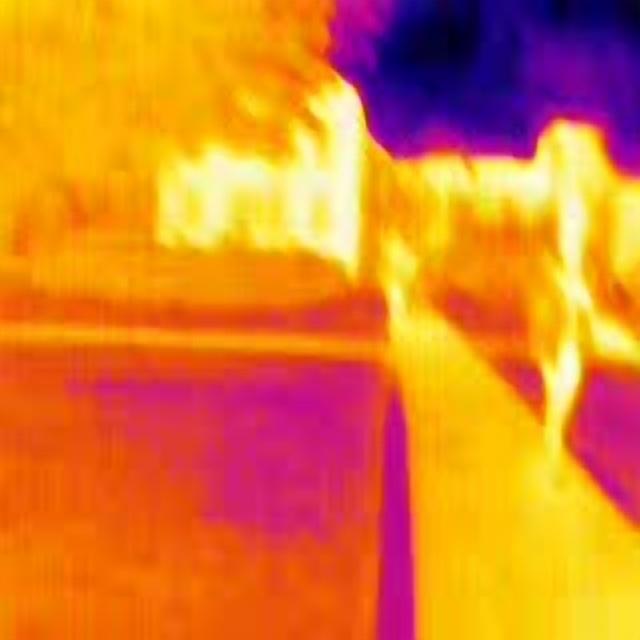
Detected objects:
label: person
label: person